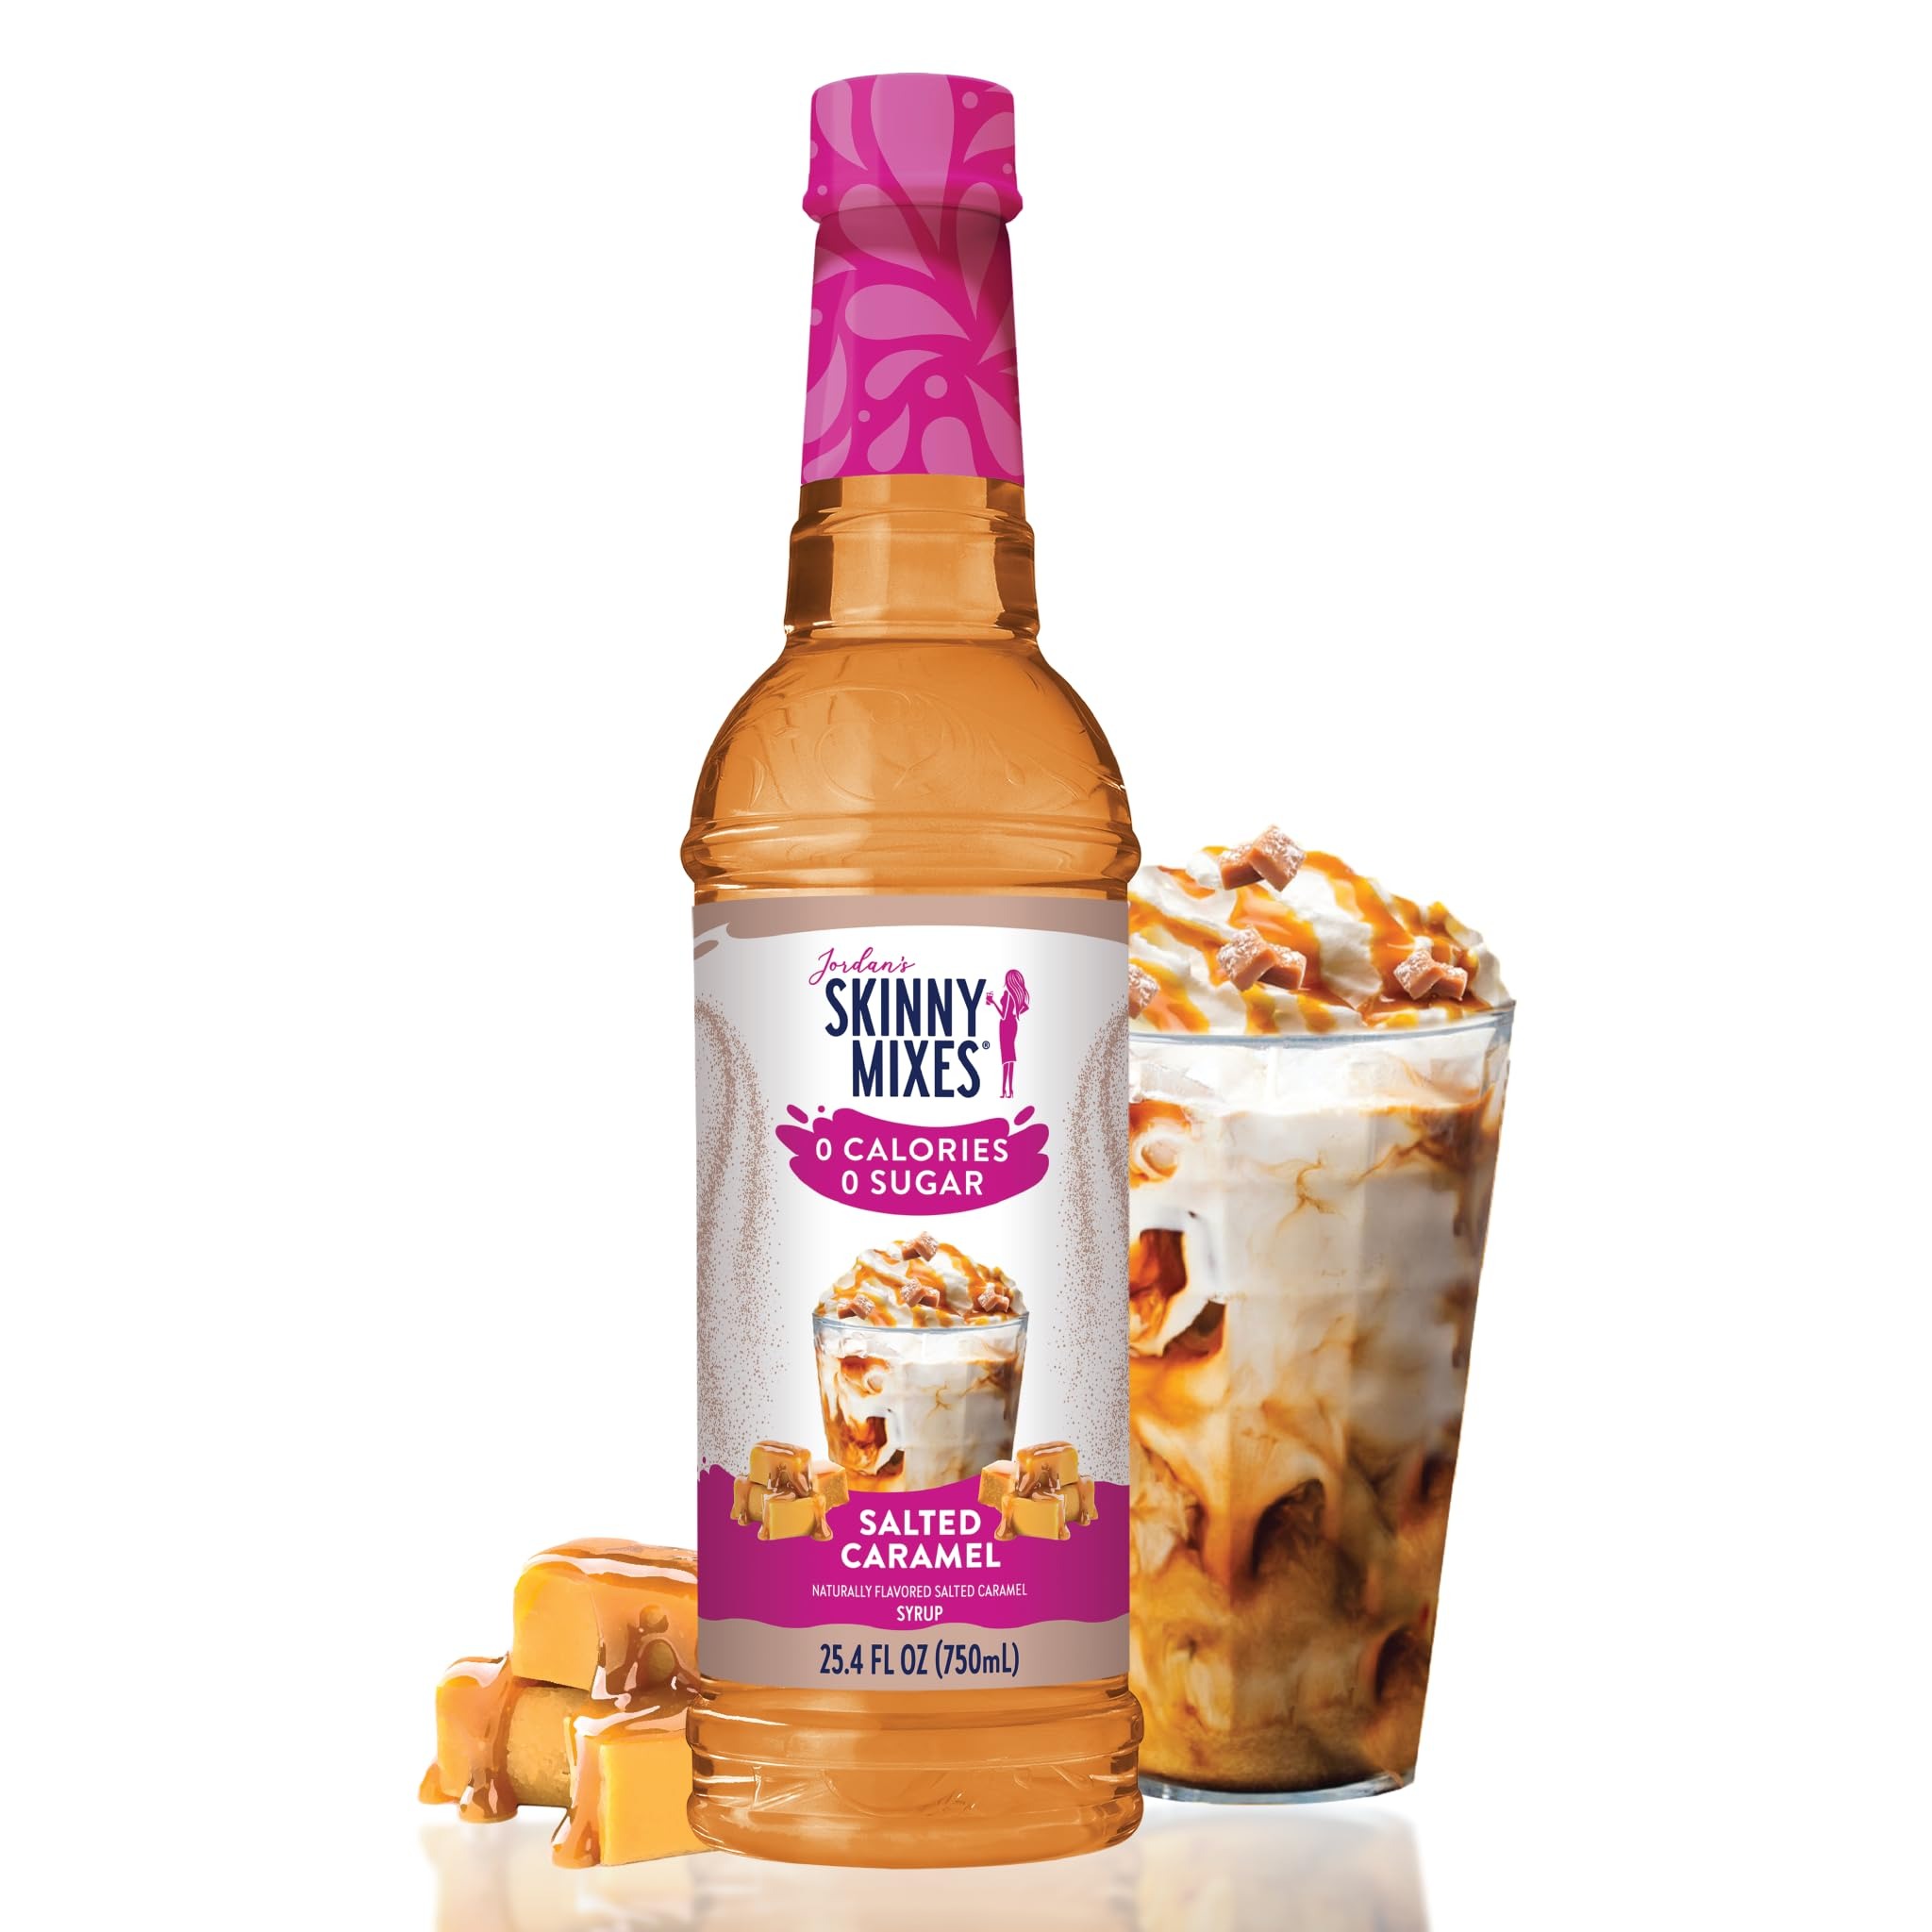
Item Name: Jordan's Skinny Syrups Sugar Free Coffee Syrup, Salted Caramel Flavor Drink Mix, Zero Calorie Flavoring for Chai Latte, Protein Shake, Food & More, Gluten Free, Keto Friendly, 25.4 Fl Oz, (Pack of 1)
Bullet Point 1: Salted Caramel Flavoring Syrup - Add the rich flavors of caramel with a slight salt accent to your morning coffee, latte, or tea
Bullet Point 2: Guilt-Free Flavor – 0 sugar, 0 calorie, and 0 carbs for everyday indulgence without the guilt
Bullet Point 3: Made for You – All Jordan's Skinny Mixes are gluten-free, kosher, keto-friendly, non-GMO, and crafted in the USA
Bullet Point 4: A Little Goes A Long Way – Stir 2 tbsp into your beverage or adjust to find the perfect flavor and sweetness for you
Bullet Point 5: Designed for Drinks, Ready for Anything – Perfect for coffee, espresso, cold brew, smoothies, oatmeal, yogurt, baking, and more
Value: 25.4
Unit: Fl Oz

Price: 12.44